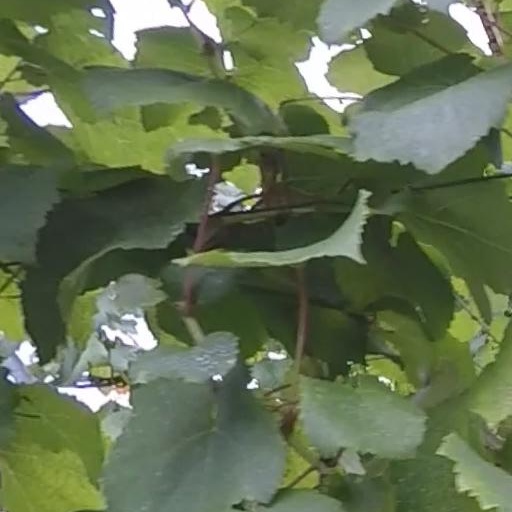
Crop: grape